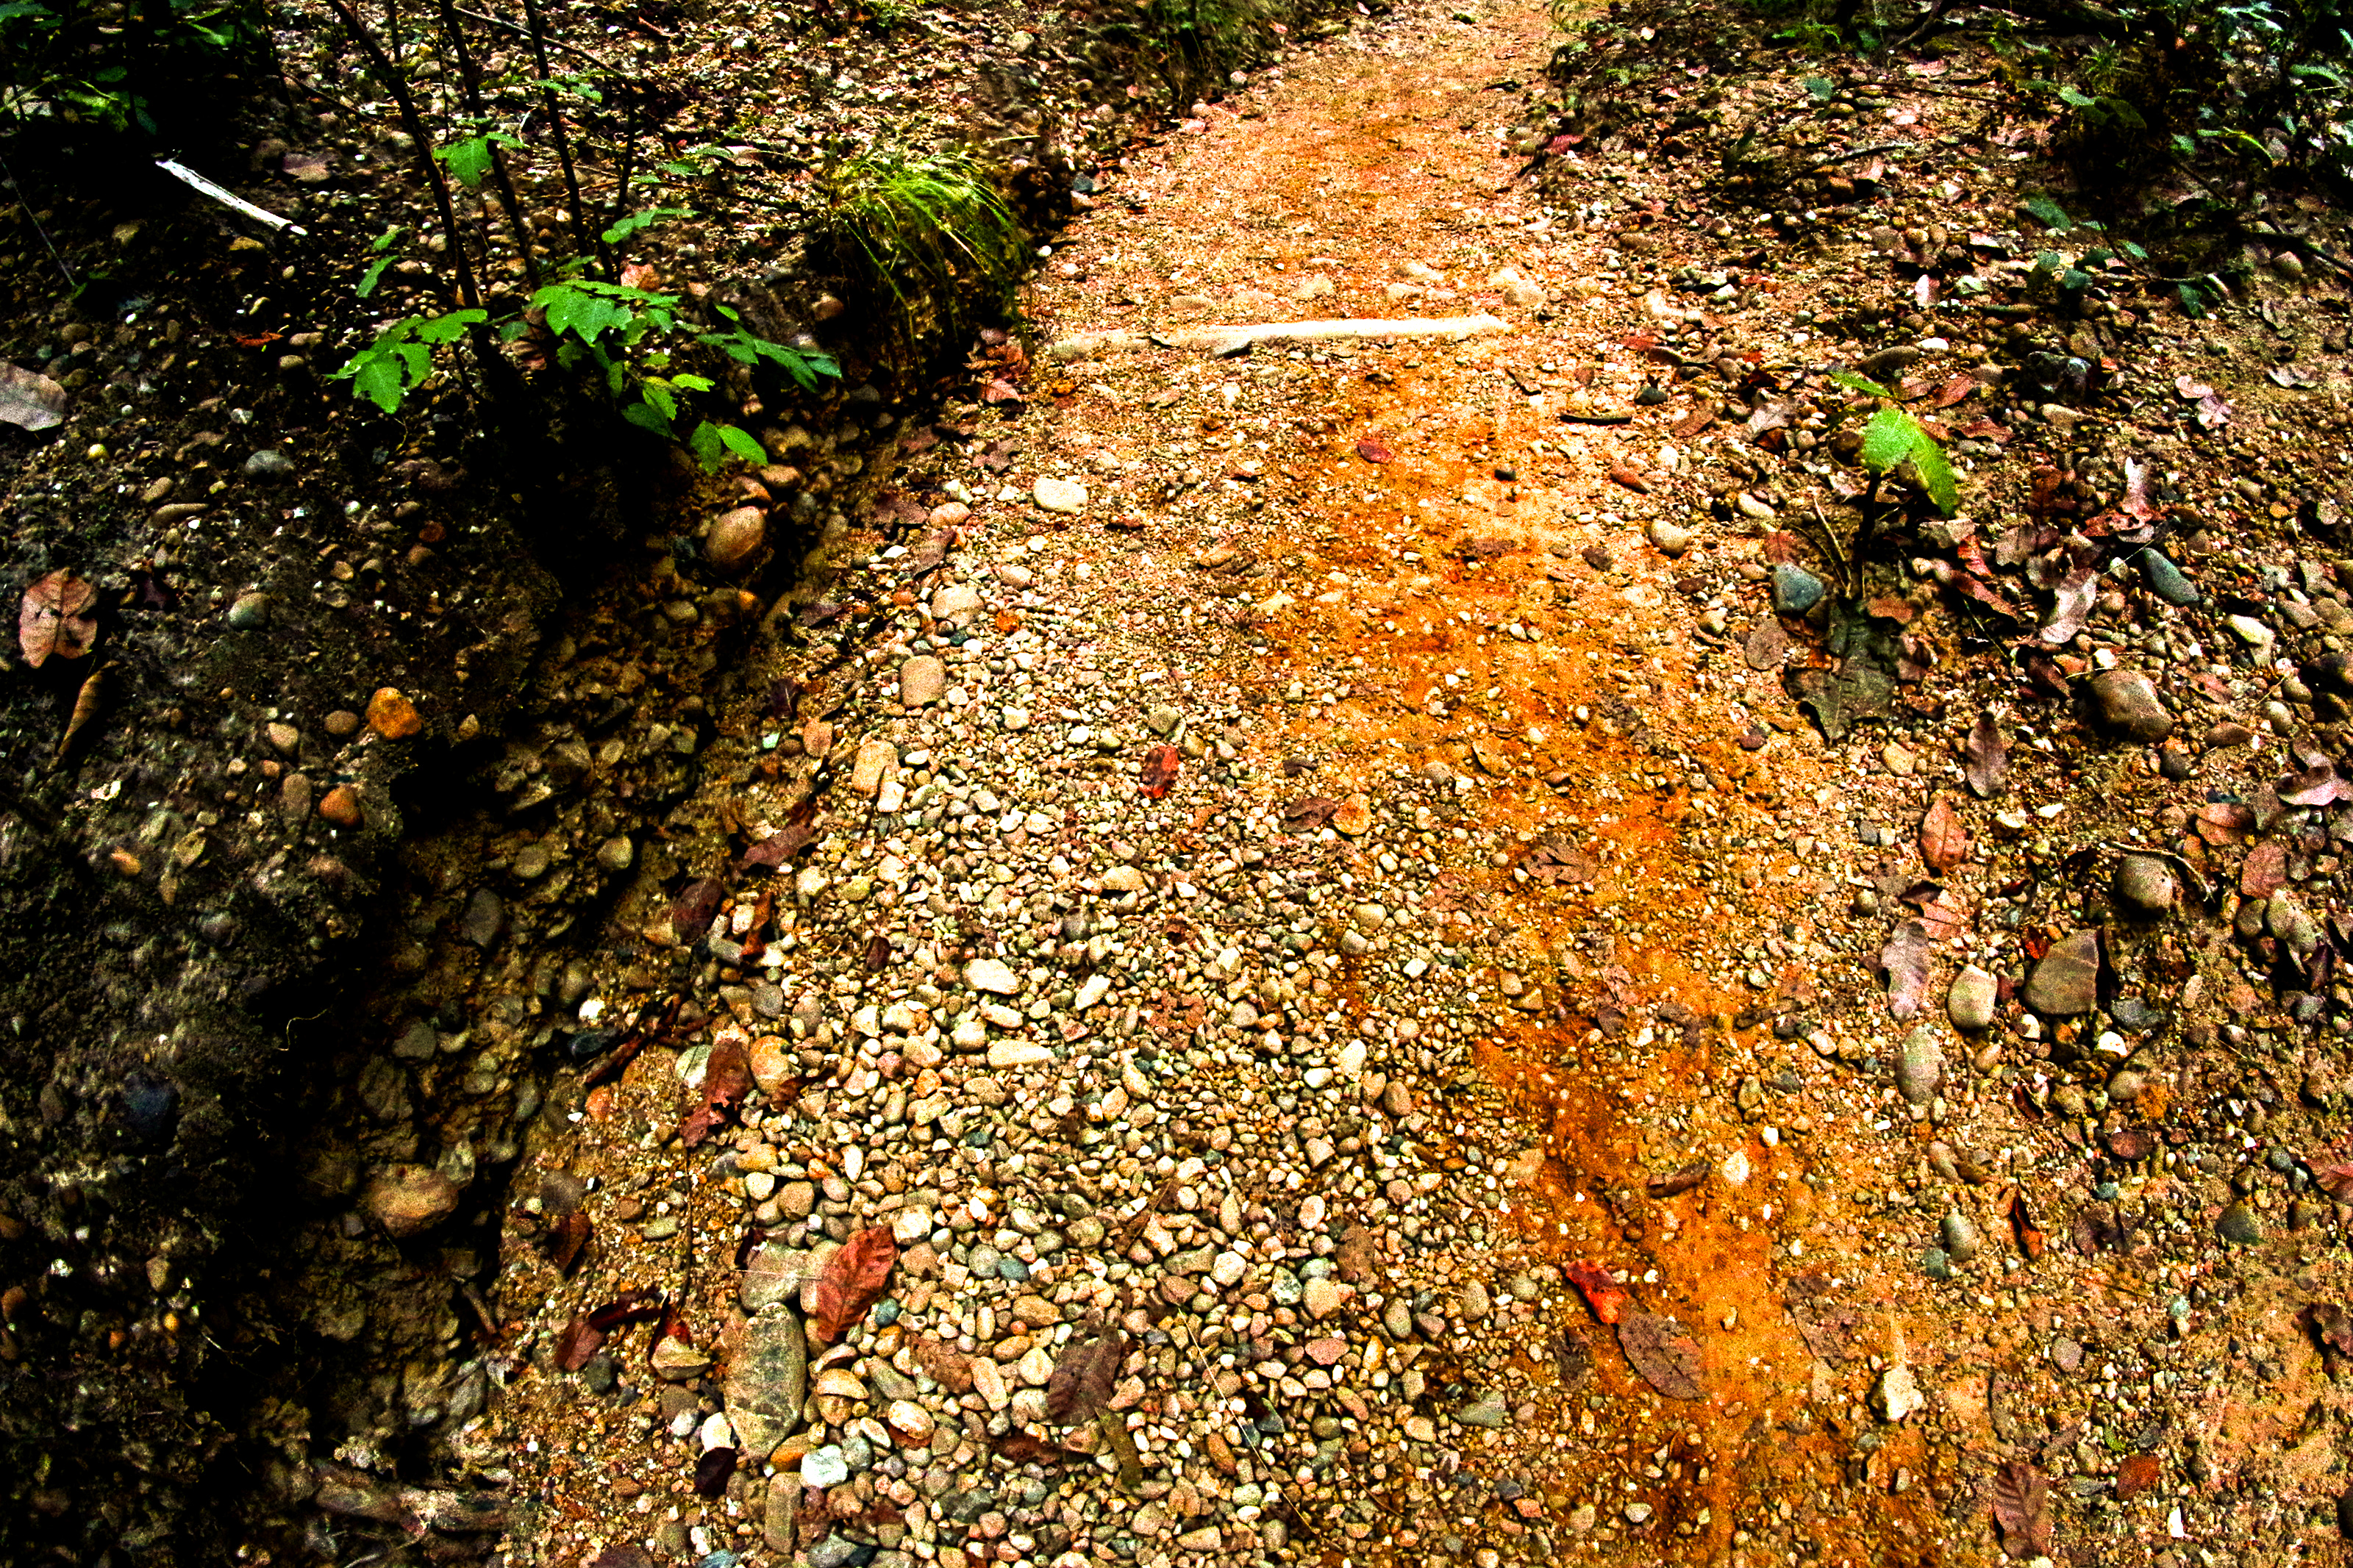
jungle, footpath, garden, path, forest, landscape, nature, park, tree, outdoor, natural, green, environment, plant, walkway, pathway, walk, way, wood, background, foliage, tropical, wild, travel, road, leaf, wooden, adventure, asia, track, soil, trail, dirt road, sunlight, infrastructure, road surface, thoroughfare, asphalt, autumn, deciduous